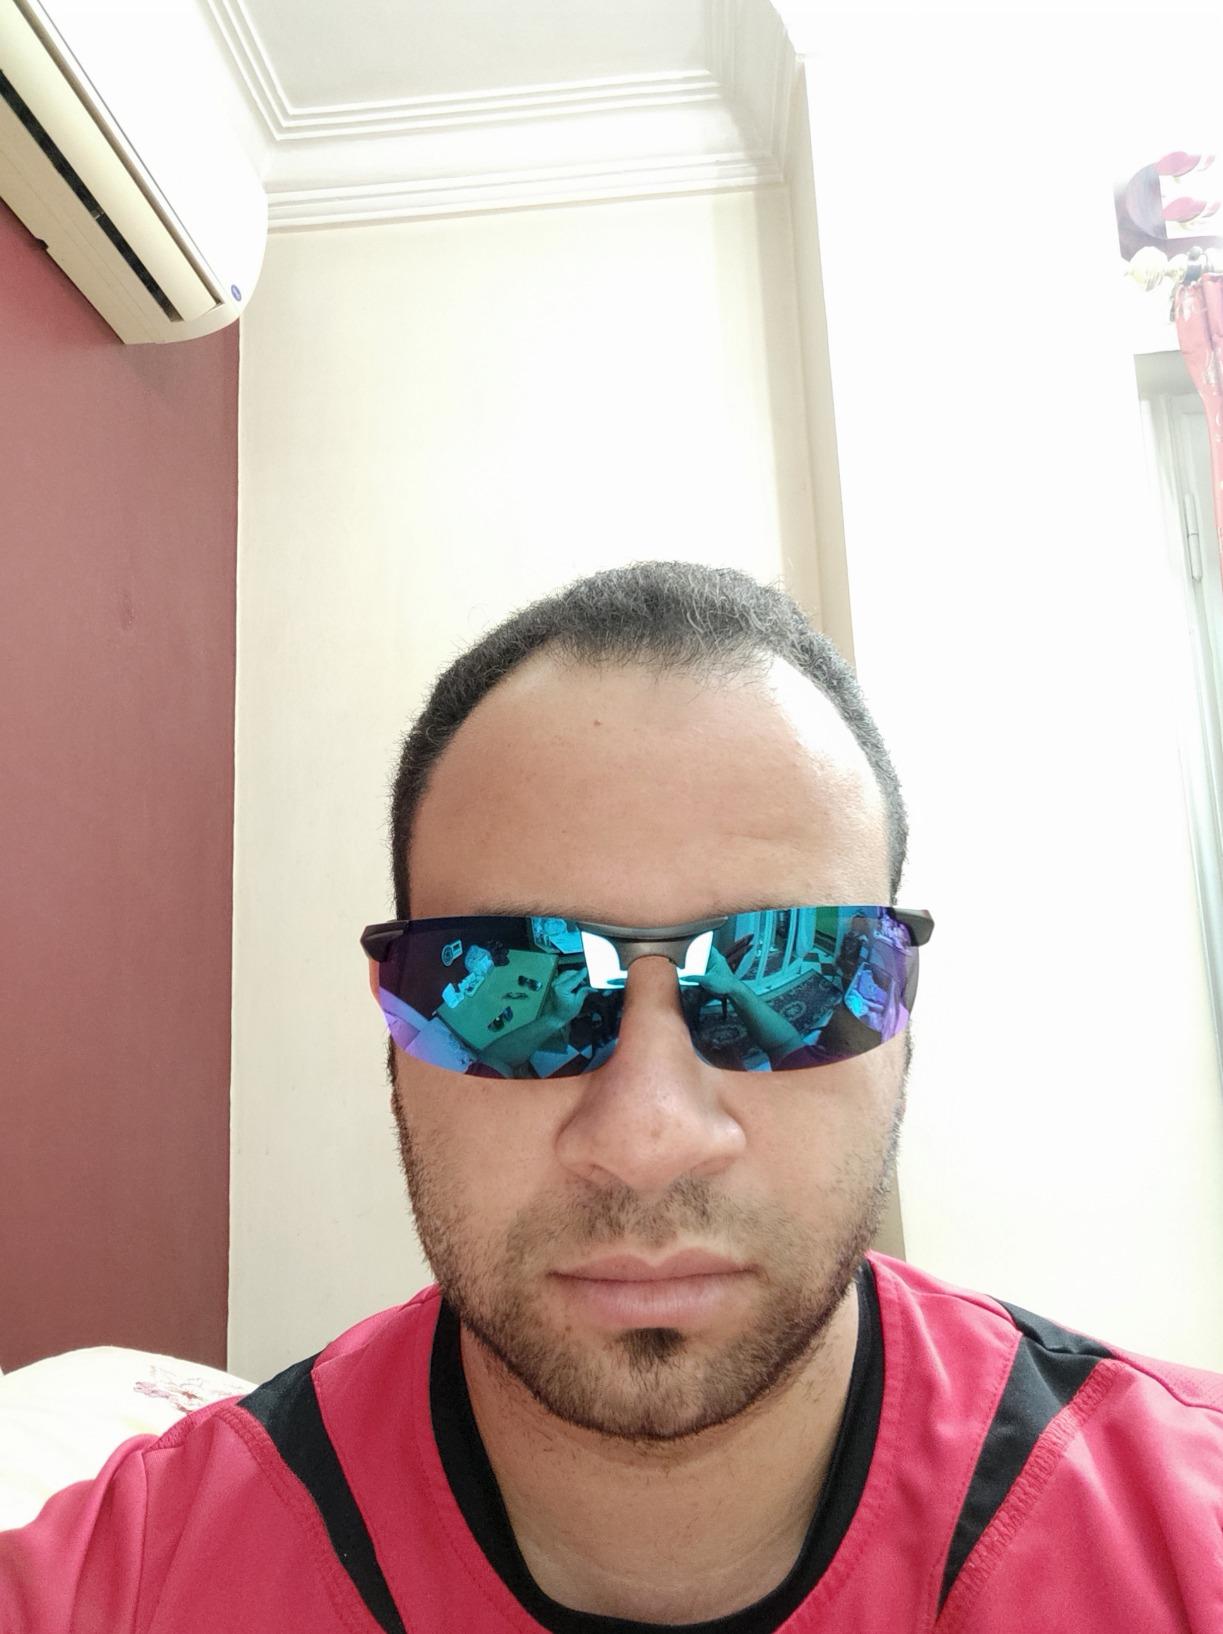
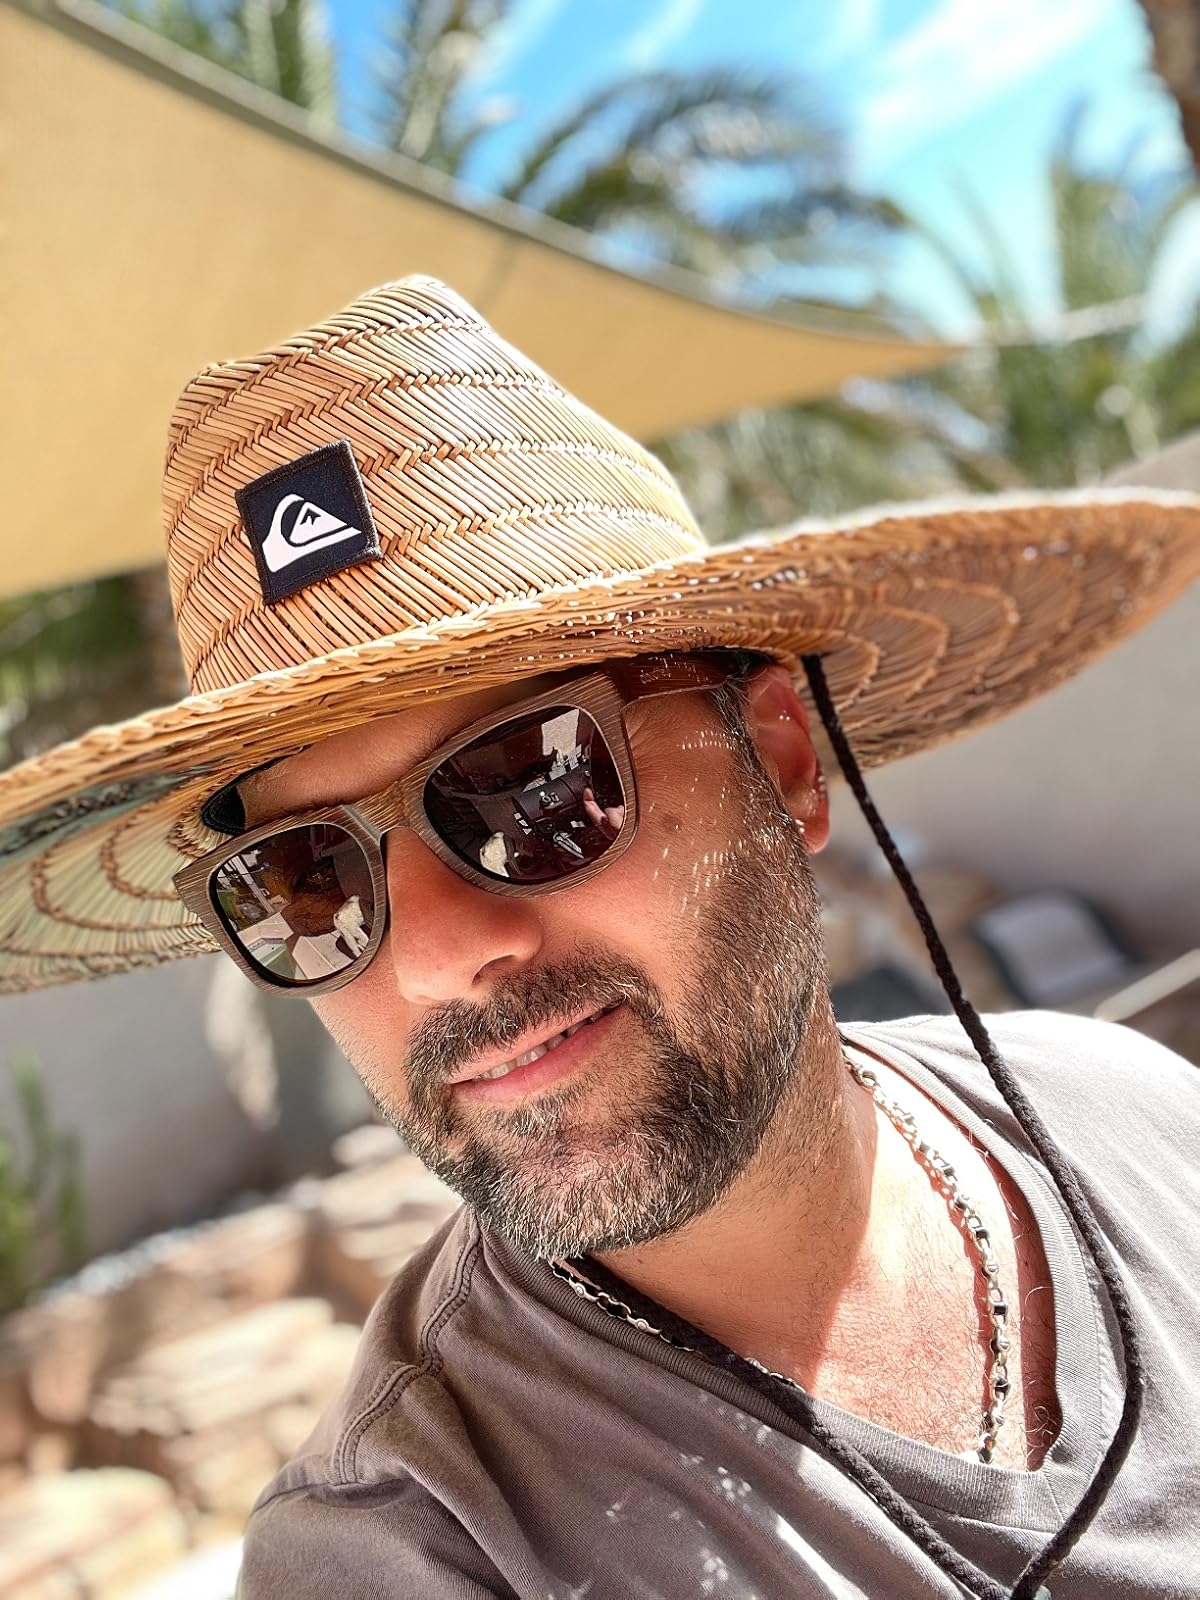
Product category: accessories_sunglasses
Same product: no